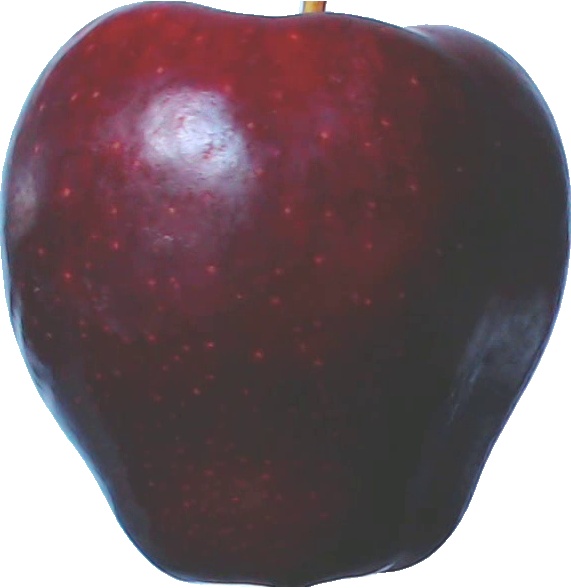
Label: apple_red_delicios_1